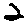
Label: 2